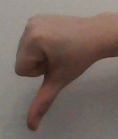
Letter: waw